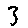
Label: 3